Describe the emotion expressed in this image:  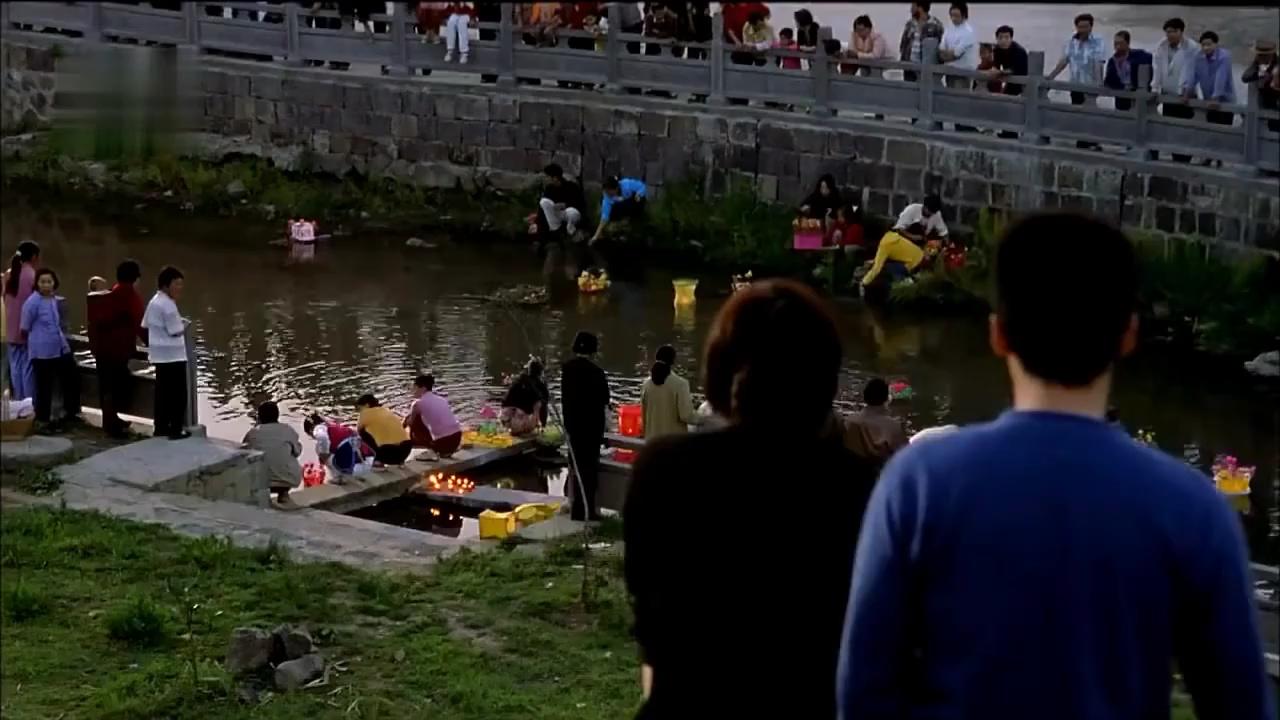
This person displays Fear, valence and arousal with high intensity.